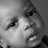
Emotion: neutral